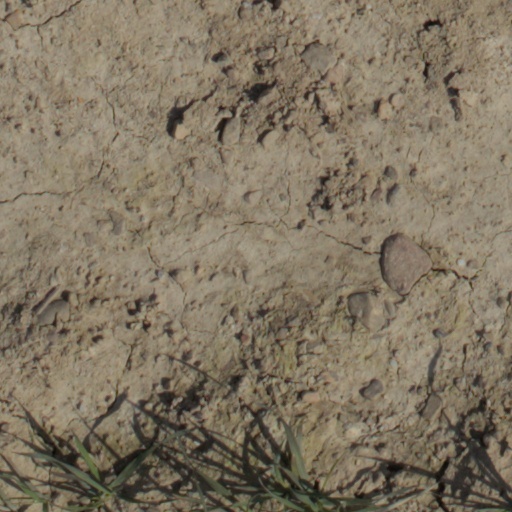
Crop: wheat